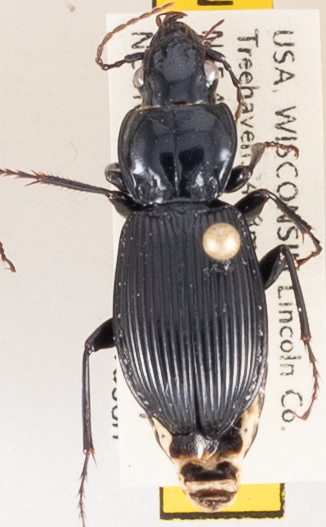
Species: Pterostichus coracinus
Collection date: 2020-07-07
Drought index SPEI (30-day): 0.998
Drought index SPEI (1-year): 1.01
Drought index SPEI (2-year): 2.09